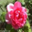
Label: rose